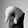
ASL letter: Q